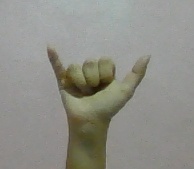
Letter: ya